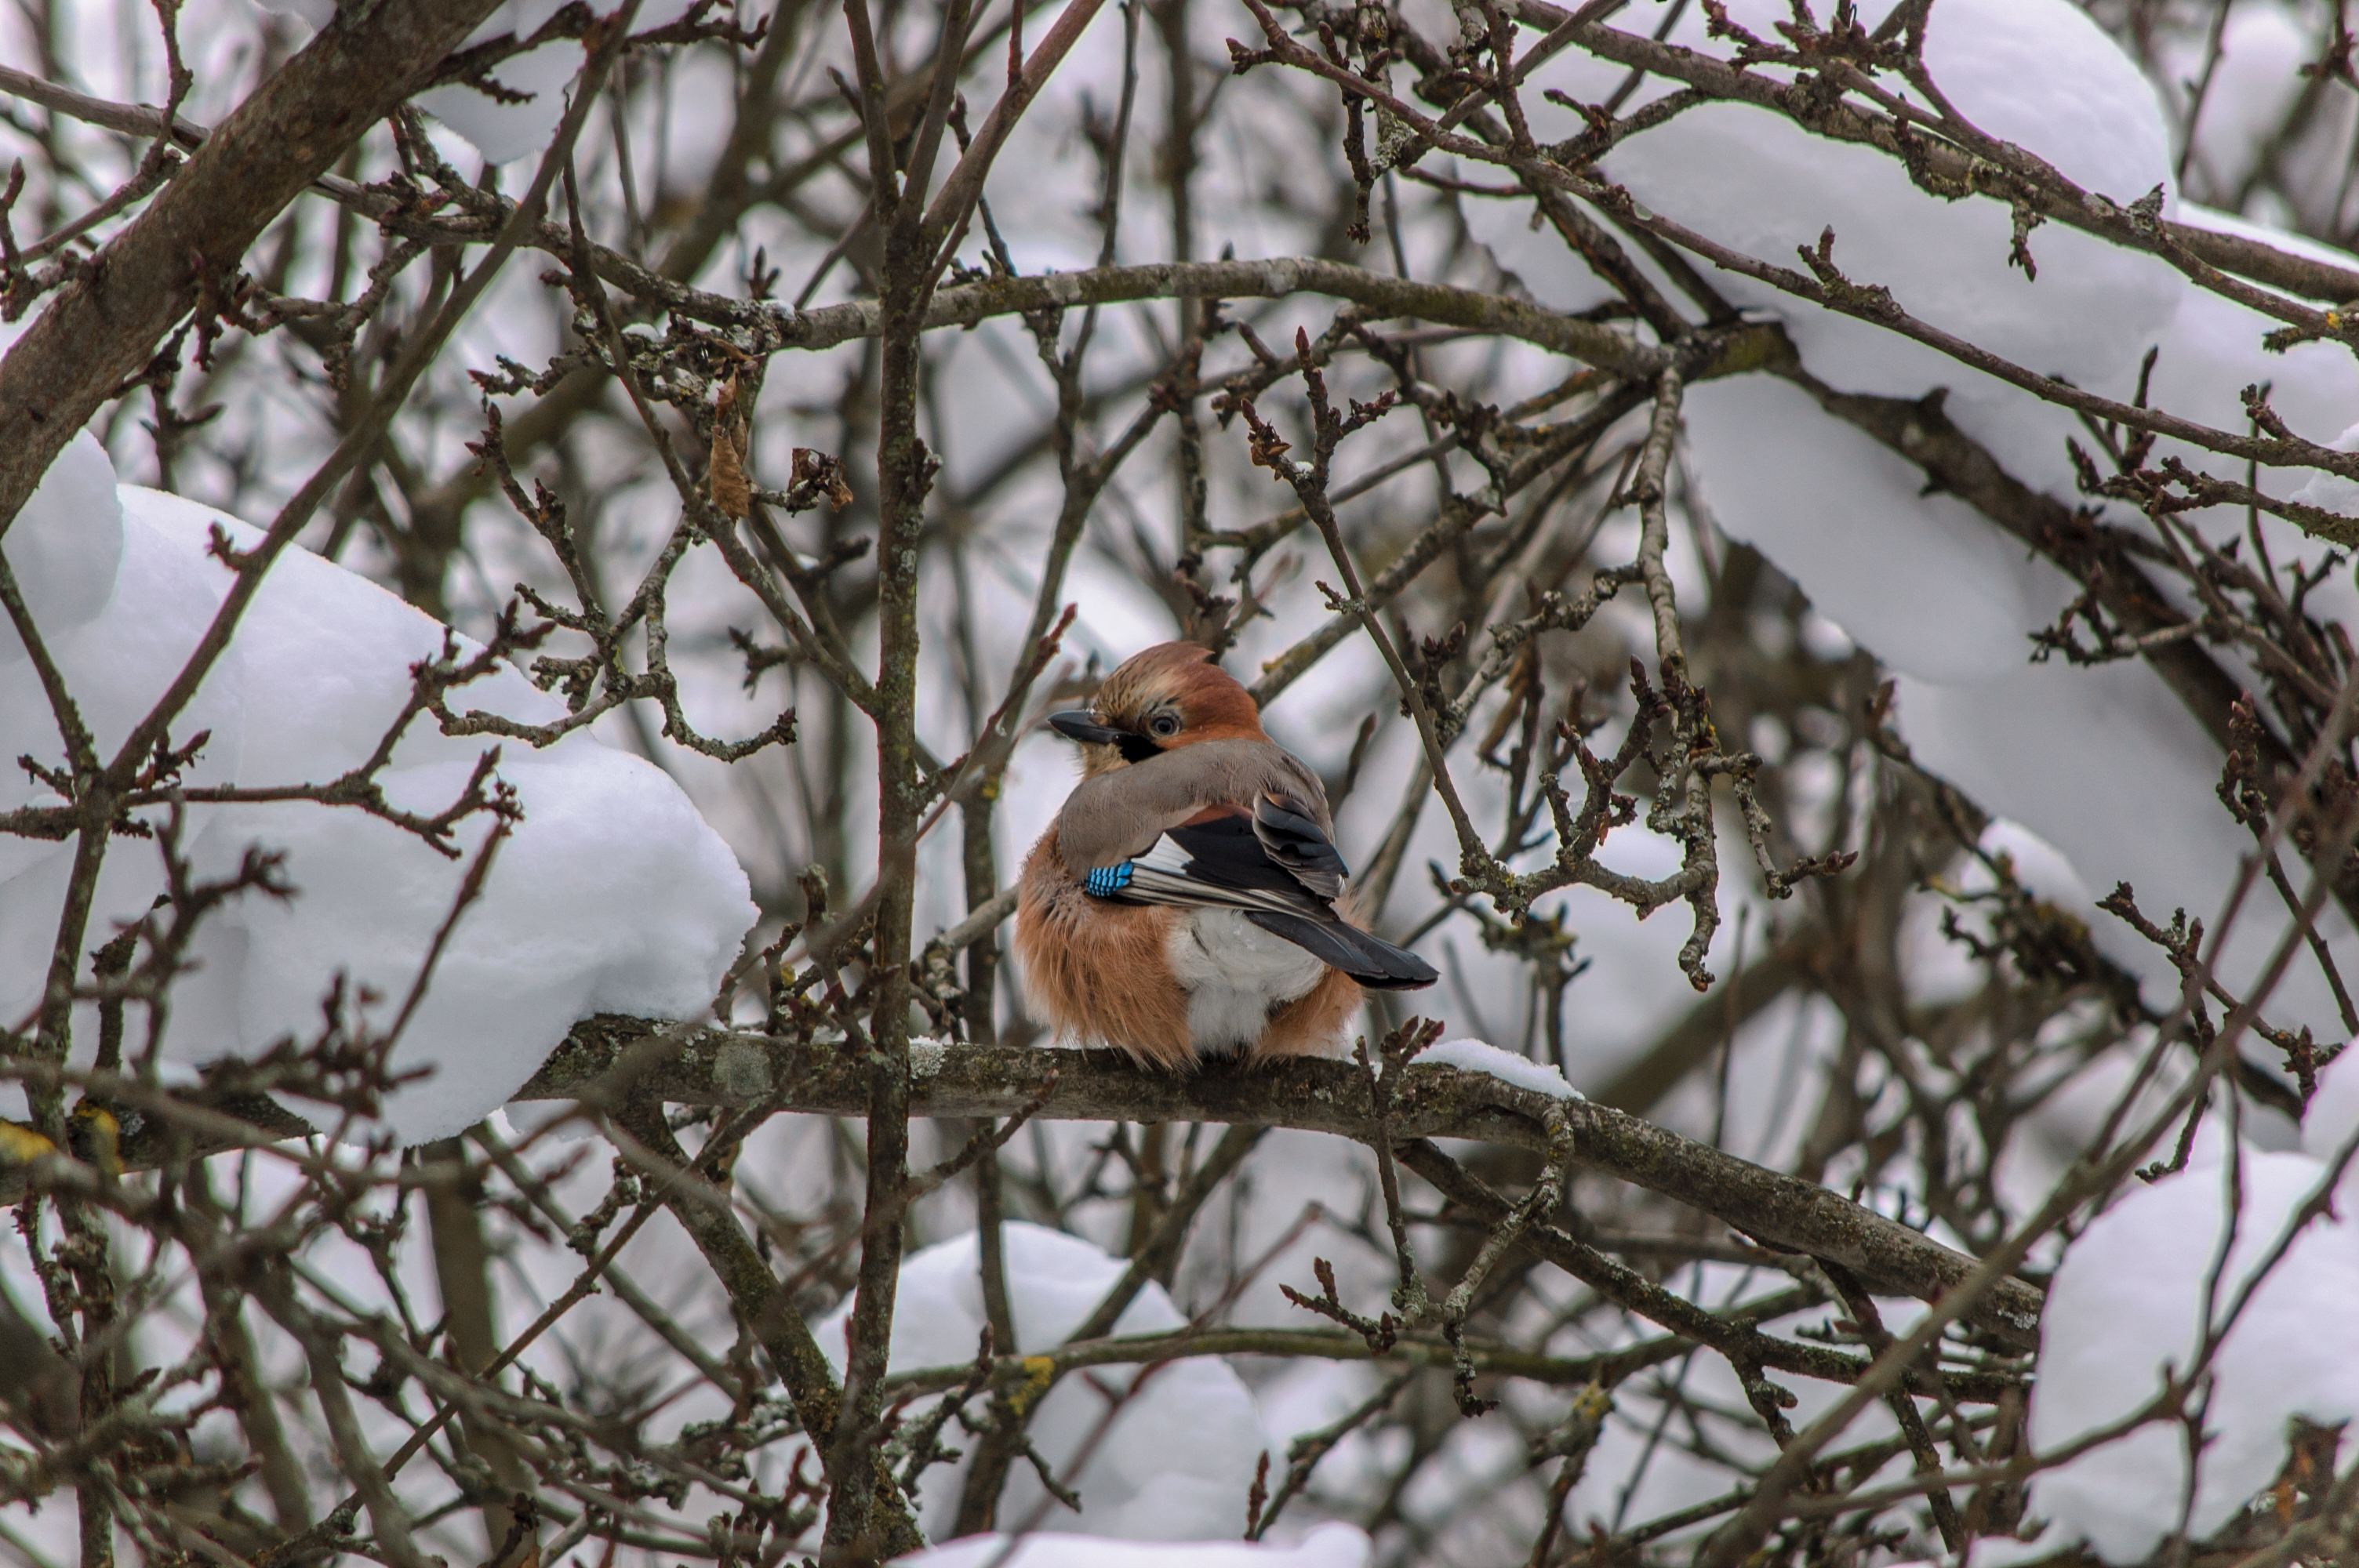
images, bird, eye, eastern towhee, plant, snow, twig, beak, feather, tree, wood, songbird, tail, freezing, jay, winter, perching bird, finch, frost, wing, wildlife, old world flycatcher, emberizidae, sparrow, plant stem, conifer, chickadee